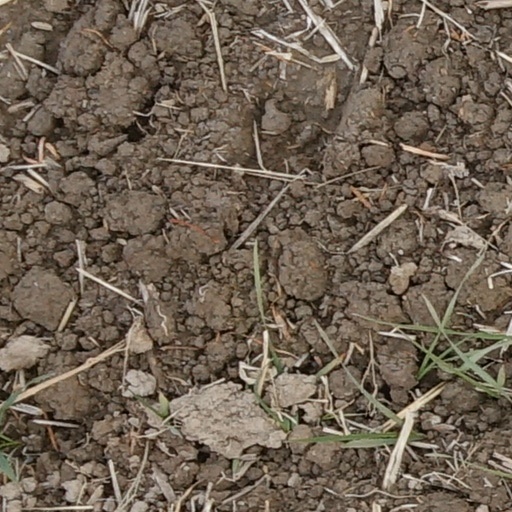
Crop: wheat